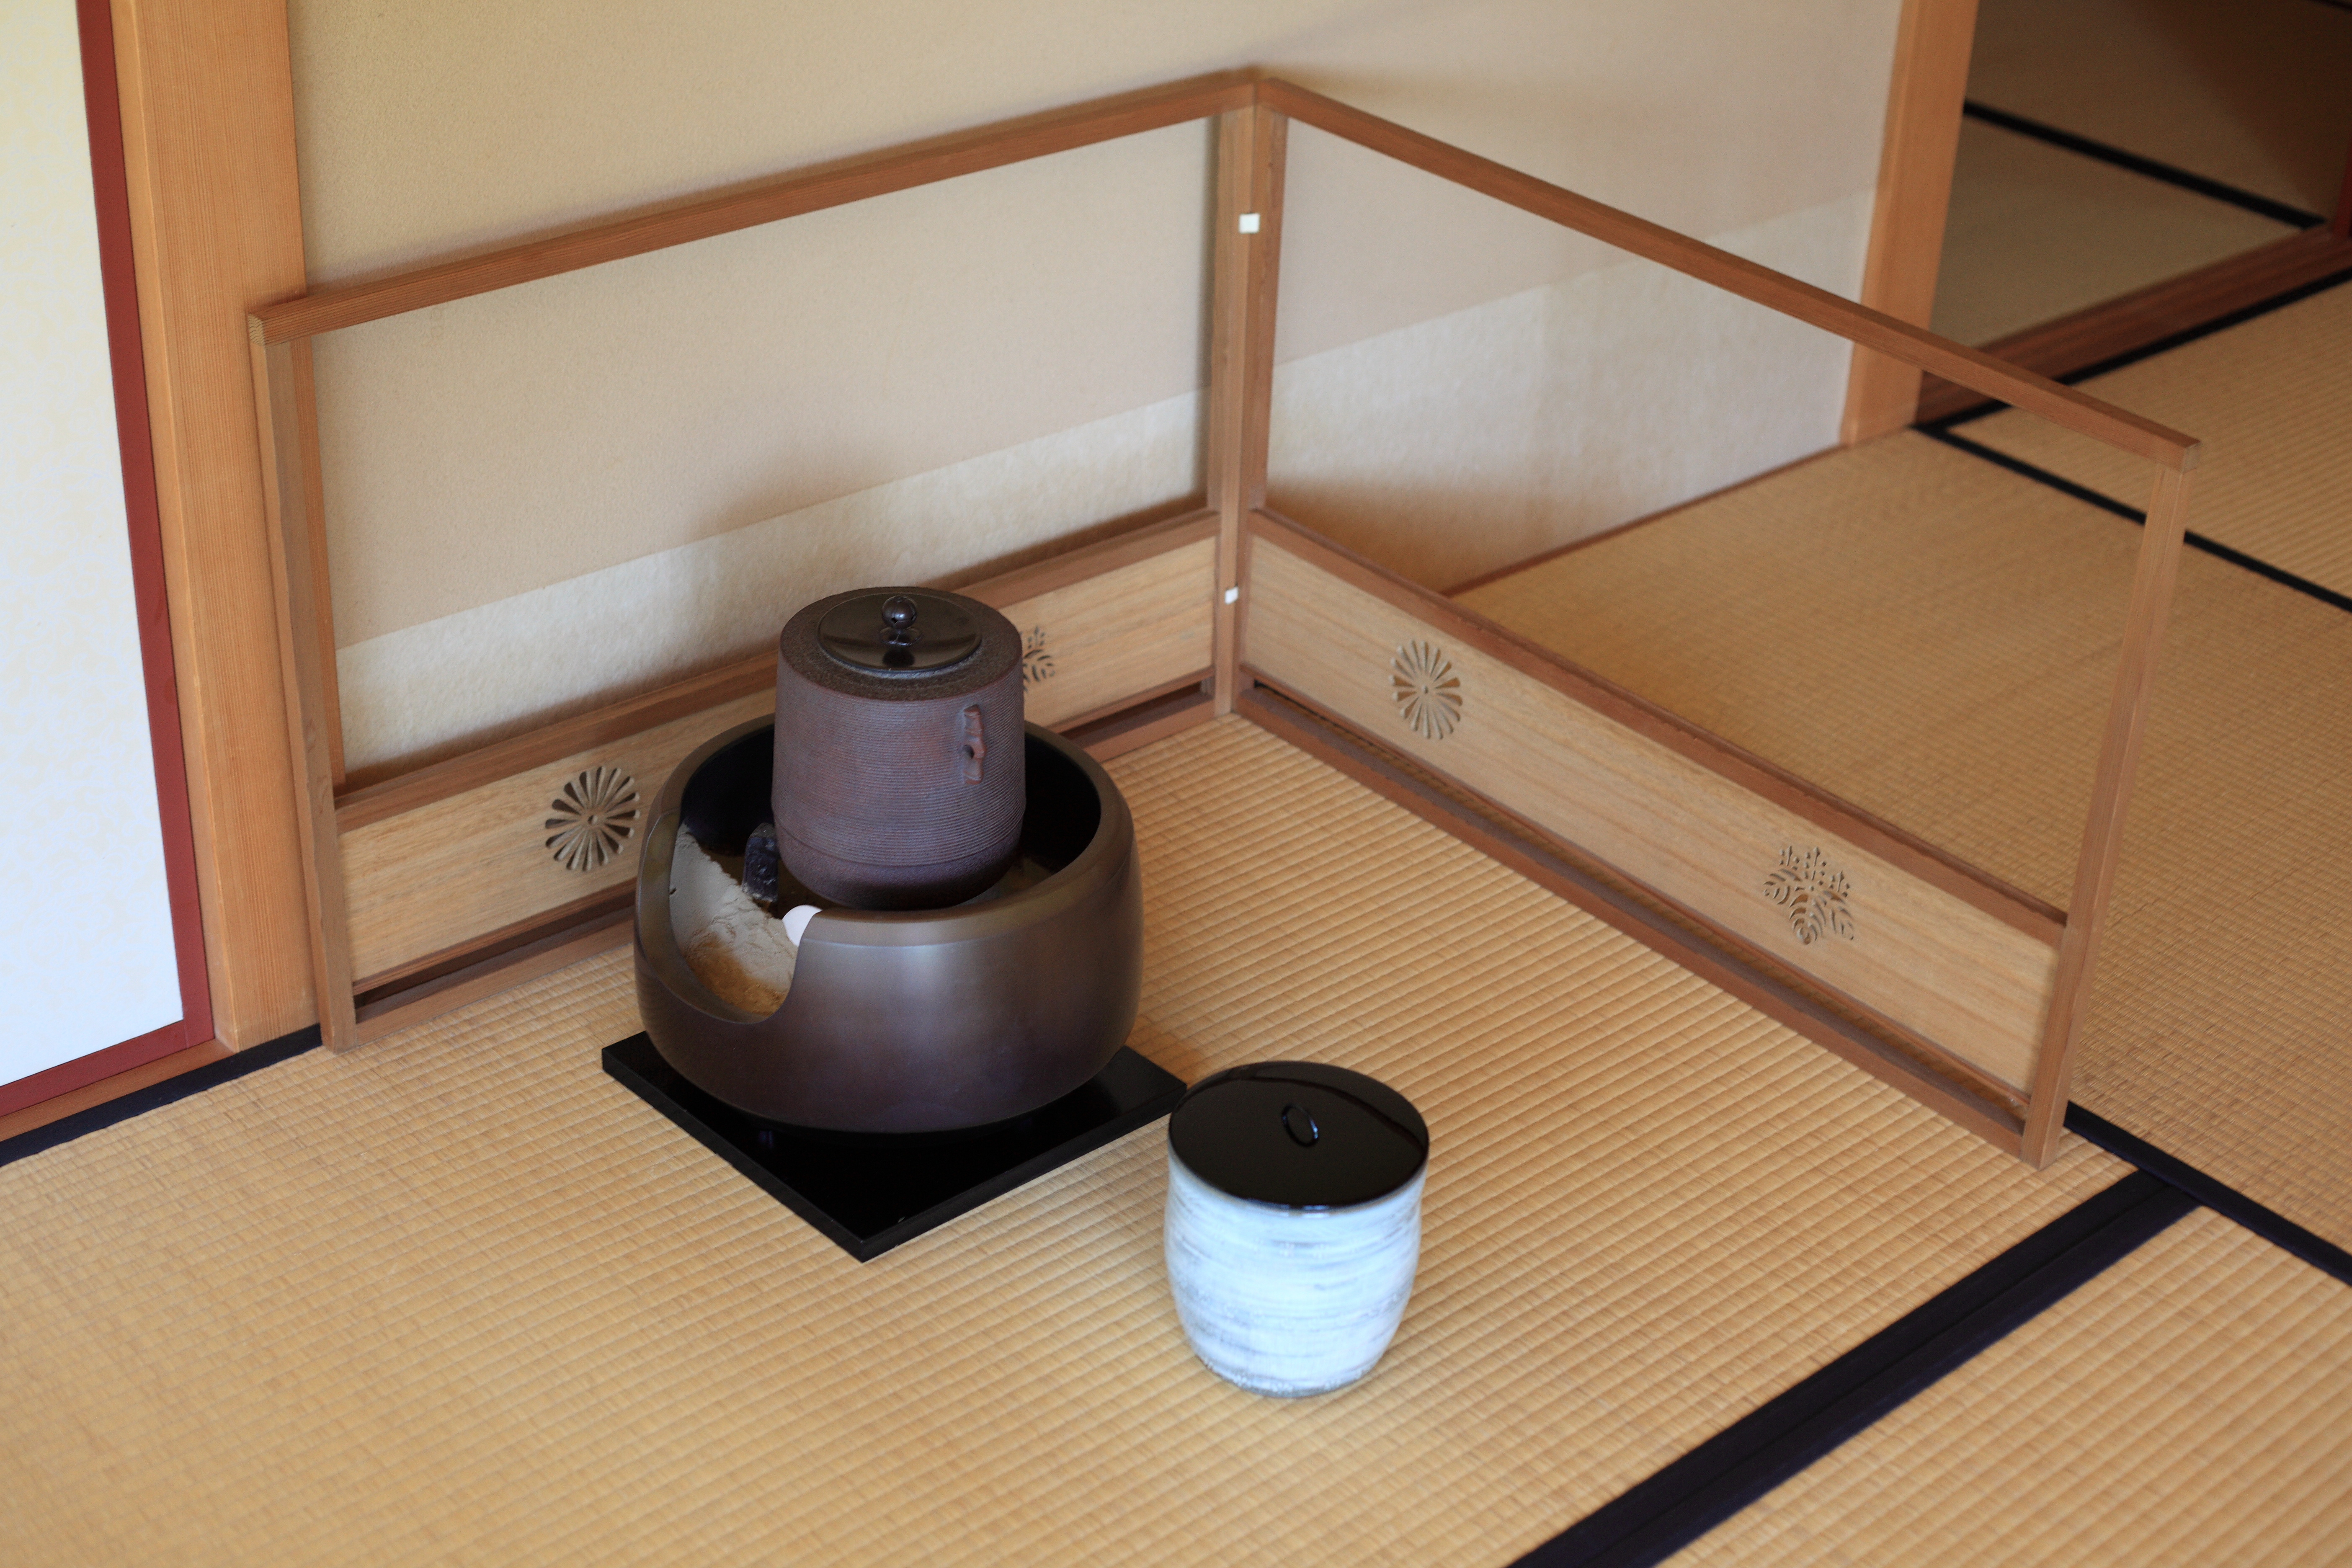
table, architecture, wood, floor, interior, old, high, ancient, residence, tile, furniture, interior design, product, design, japanese, hardwood, angle, 5d, style, hires, markii, traditional, hi, res, resolution, tatami, flooring, kyokuban, product design